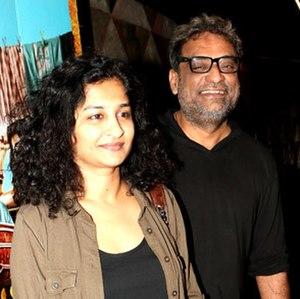
Gauri Shinde, née le 6 juillet 1974 à Pune, est une réalisatrice et scénariste indienne.